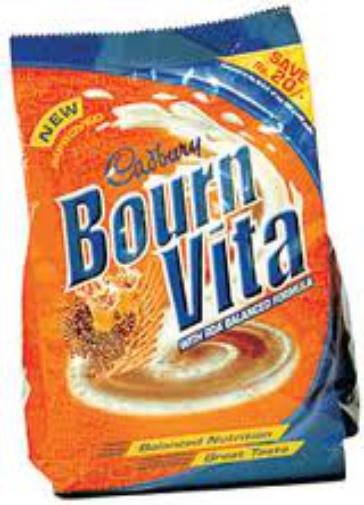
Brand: Bournvita
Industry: Food